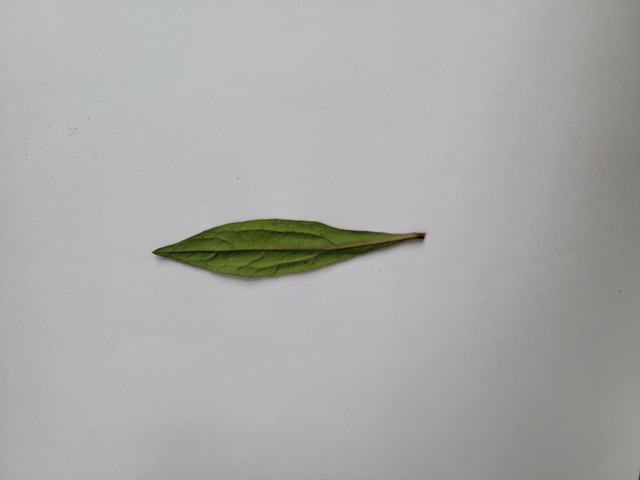
Plant: ayapan